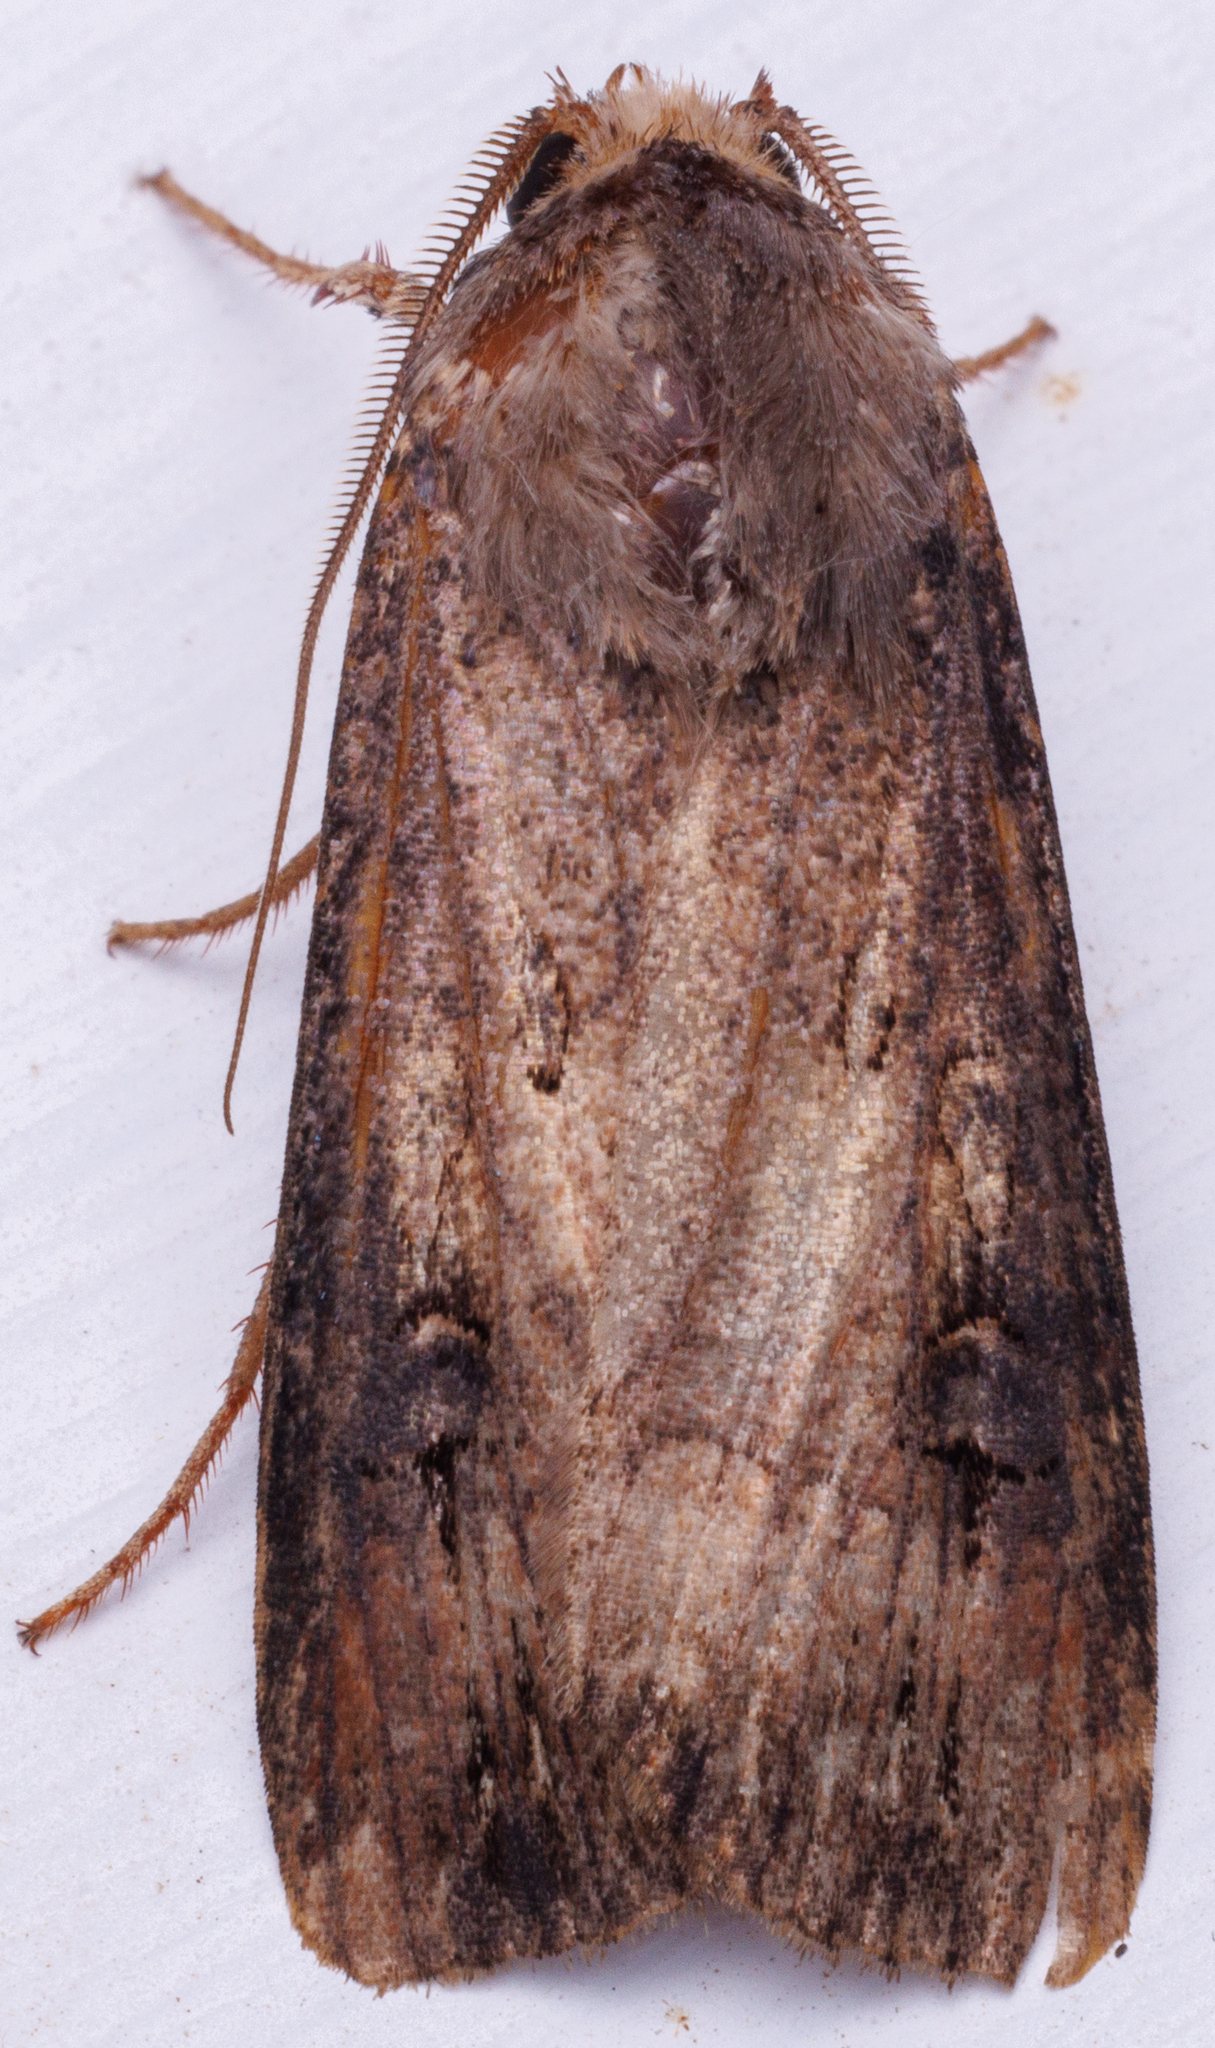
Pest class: cutworms